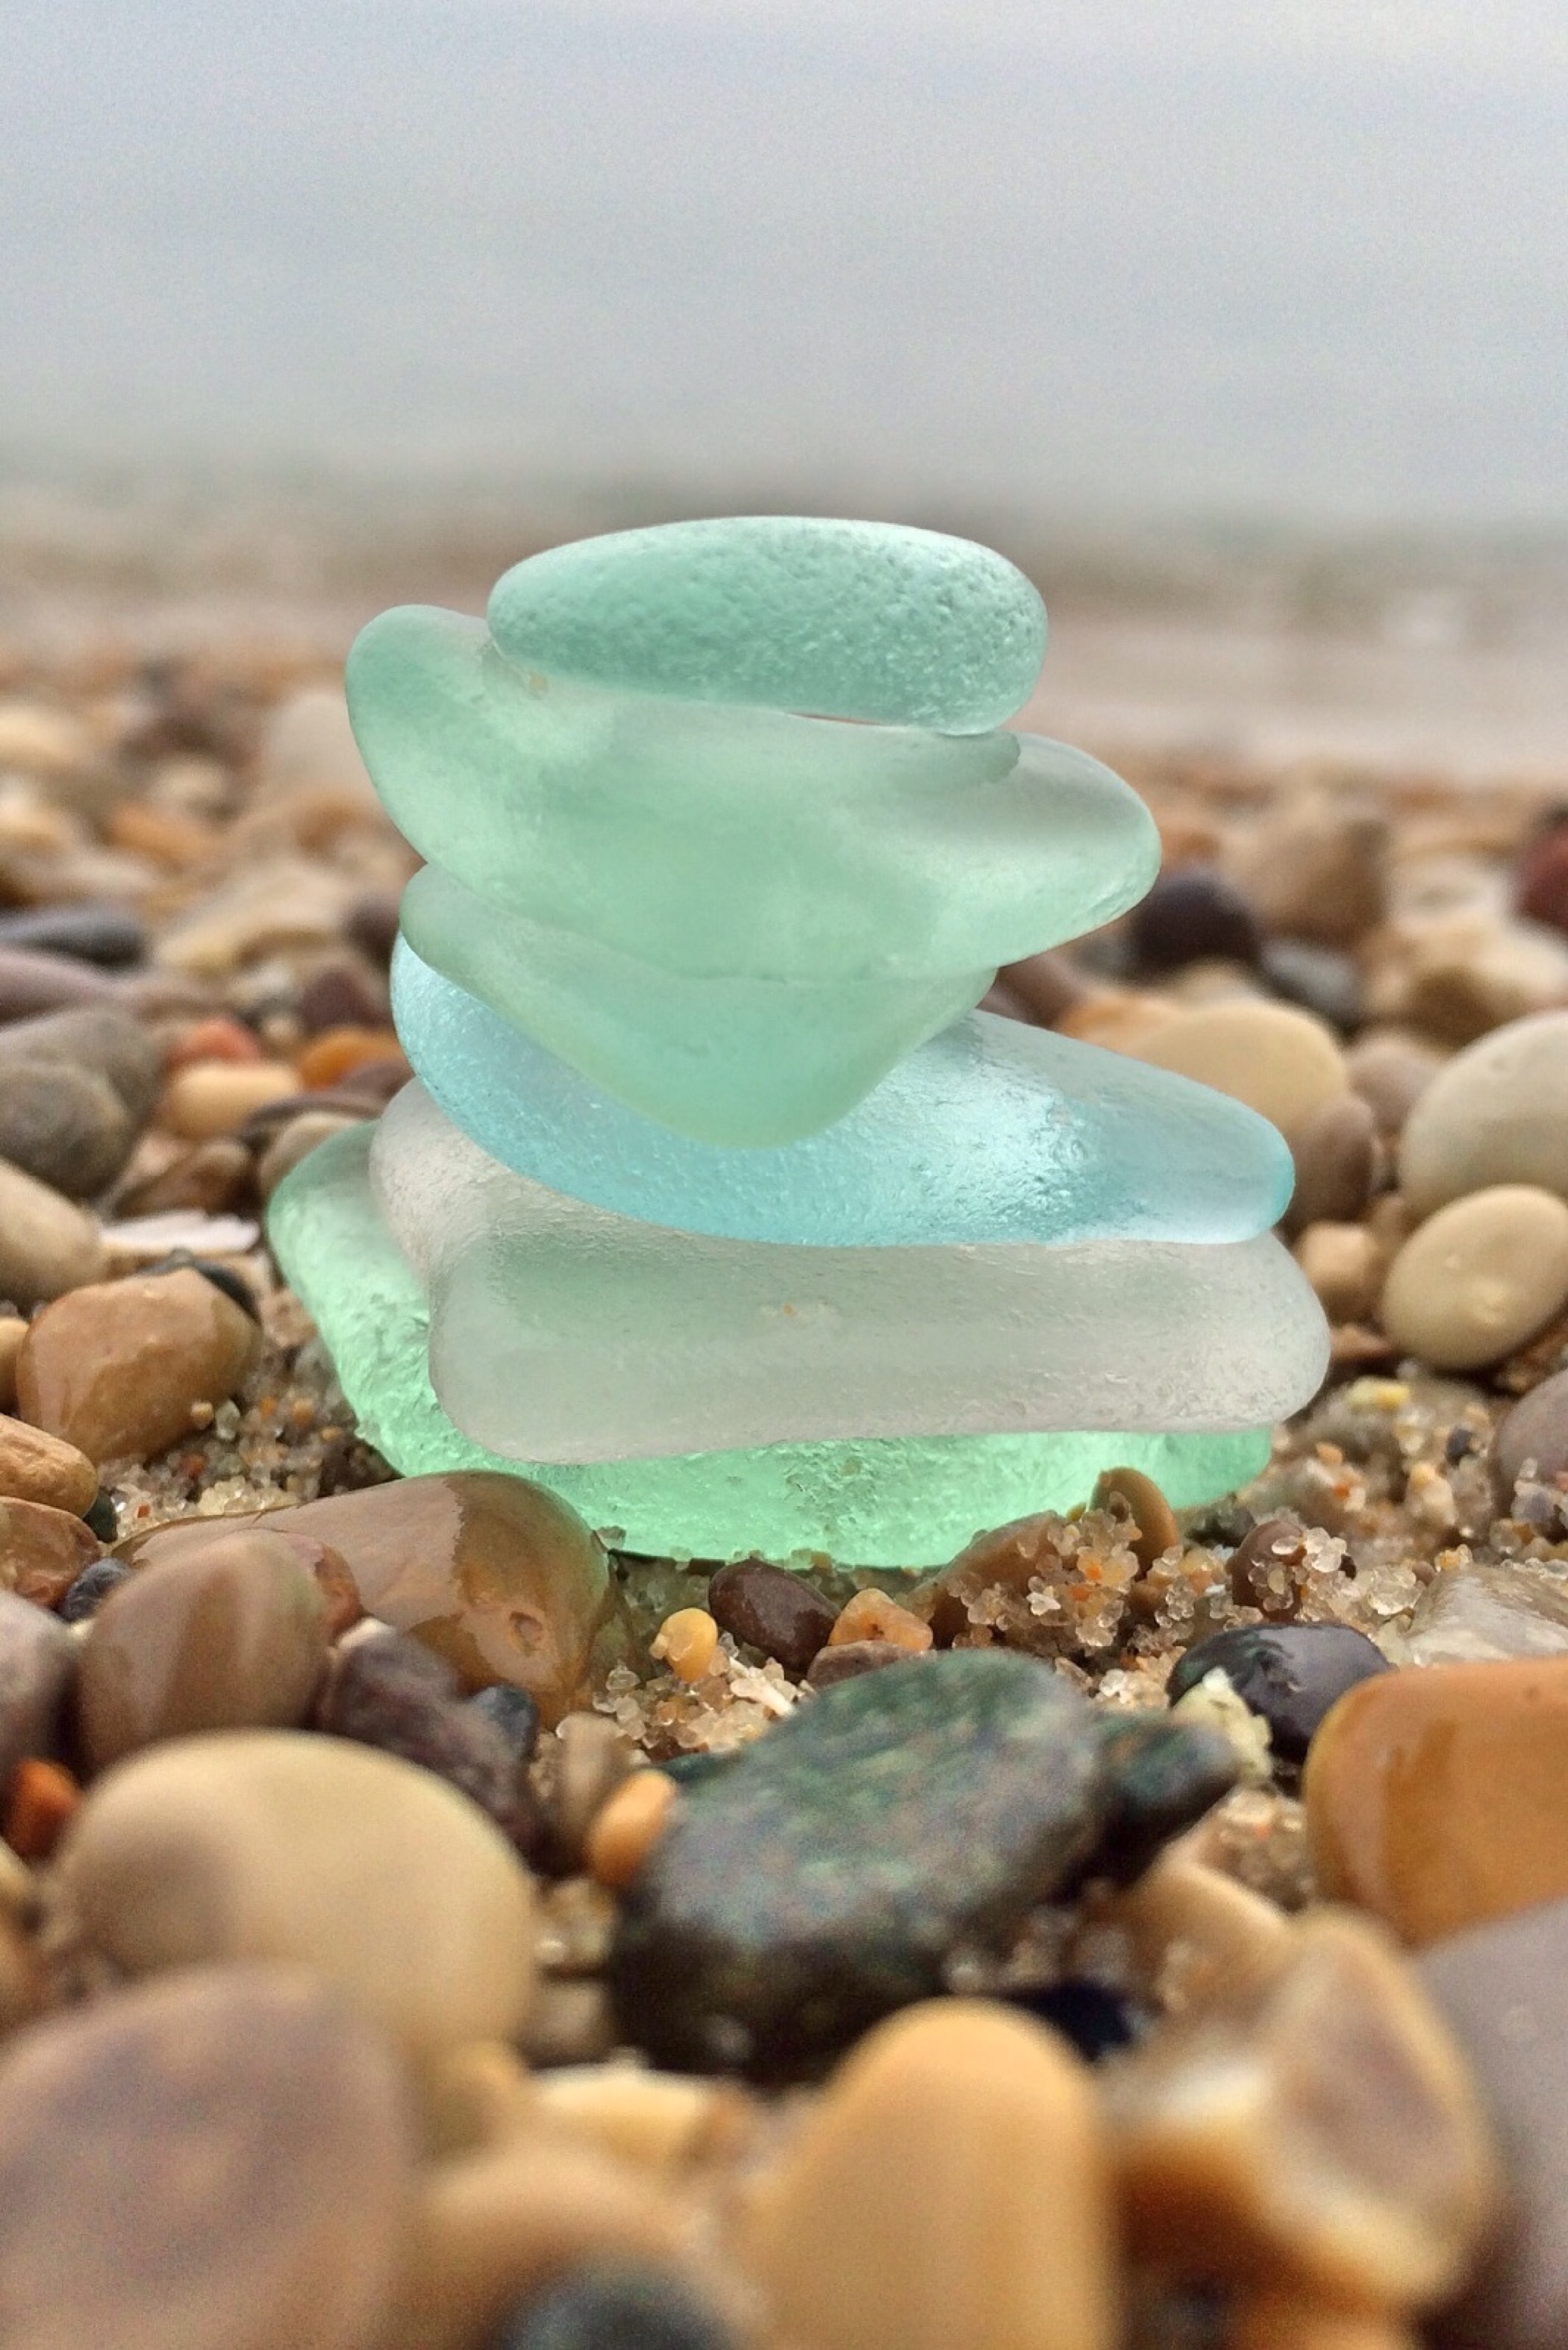
beach, sea, coast, water, sand, rock, shore, flower, glass, pebble, material, beach glass